Holy Synod

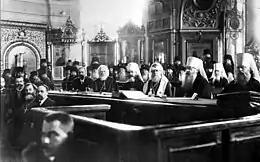
The Most Holy Governing Synod, highest authority of the Russian Orthodox Church in 1917, immediately after the election of the new patriarch

In several of the autocephalous Eastern Orthodox Churches and Eastern Catholic Churches, the patriarch or head bishop is elected by a group of bishops called the Holy Synod. For instance, the Holy Synod is a ruling body of the Georgian Orthodox Church.